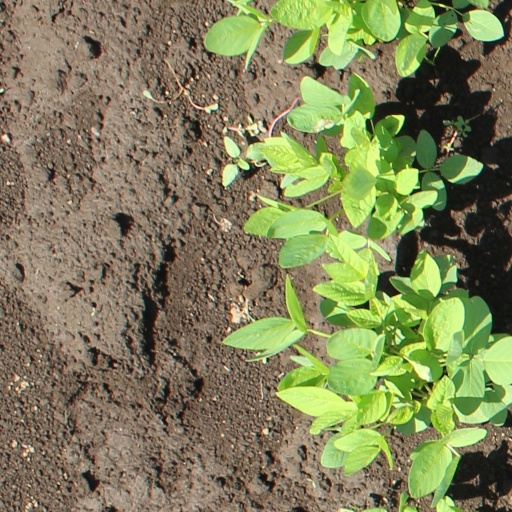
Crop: soybean